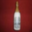
Label: bottle